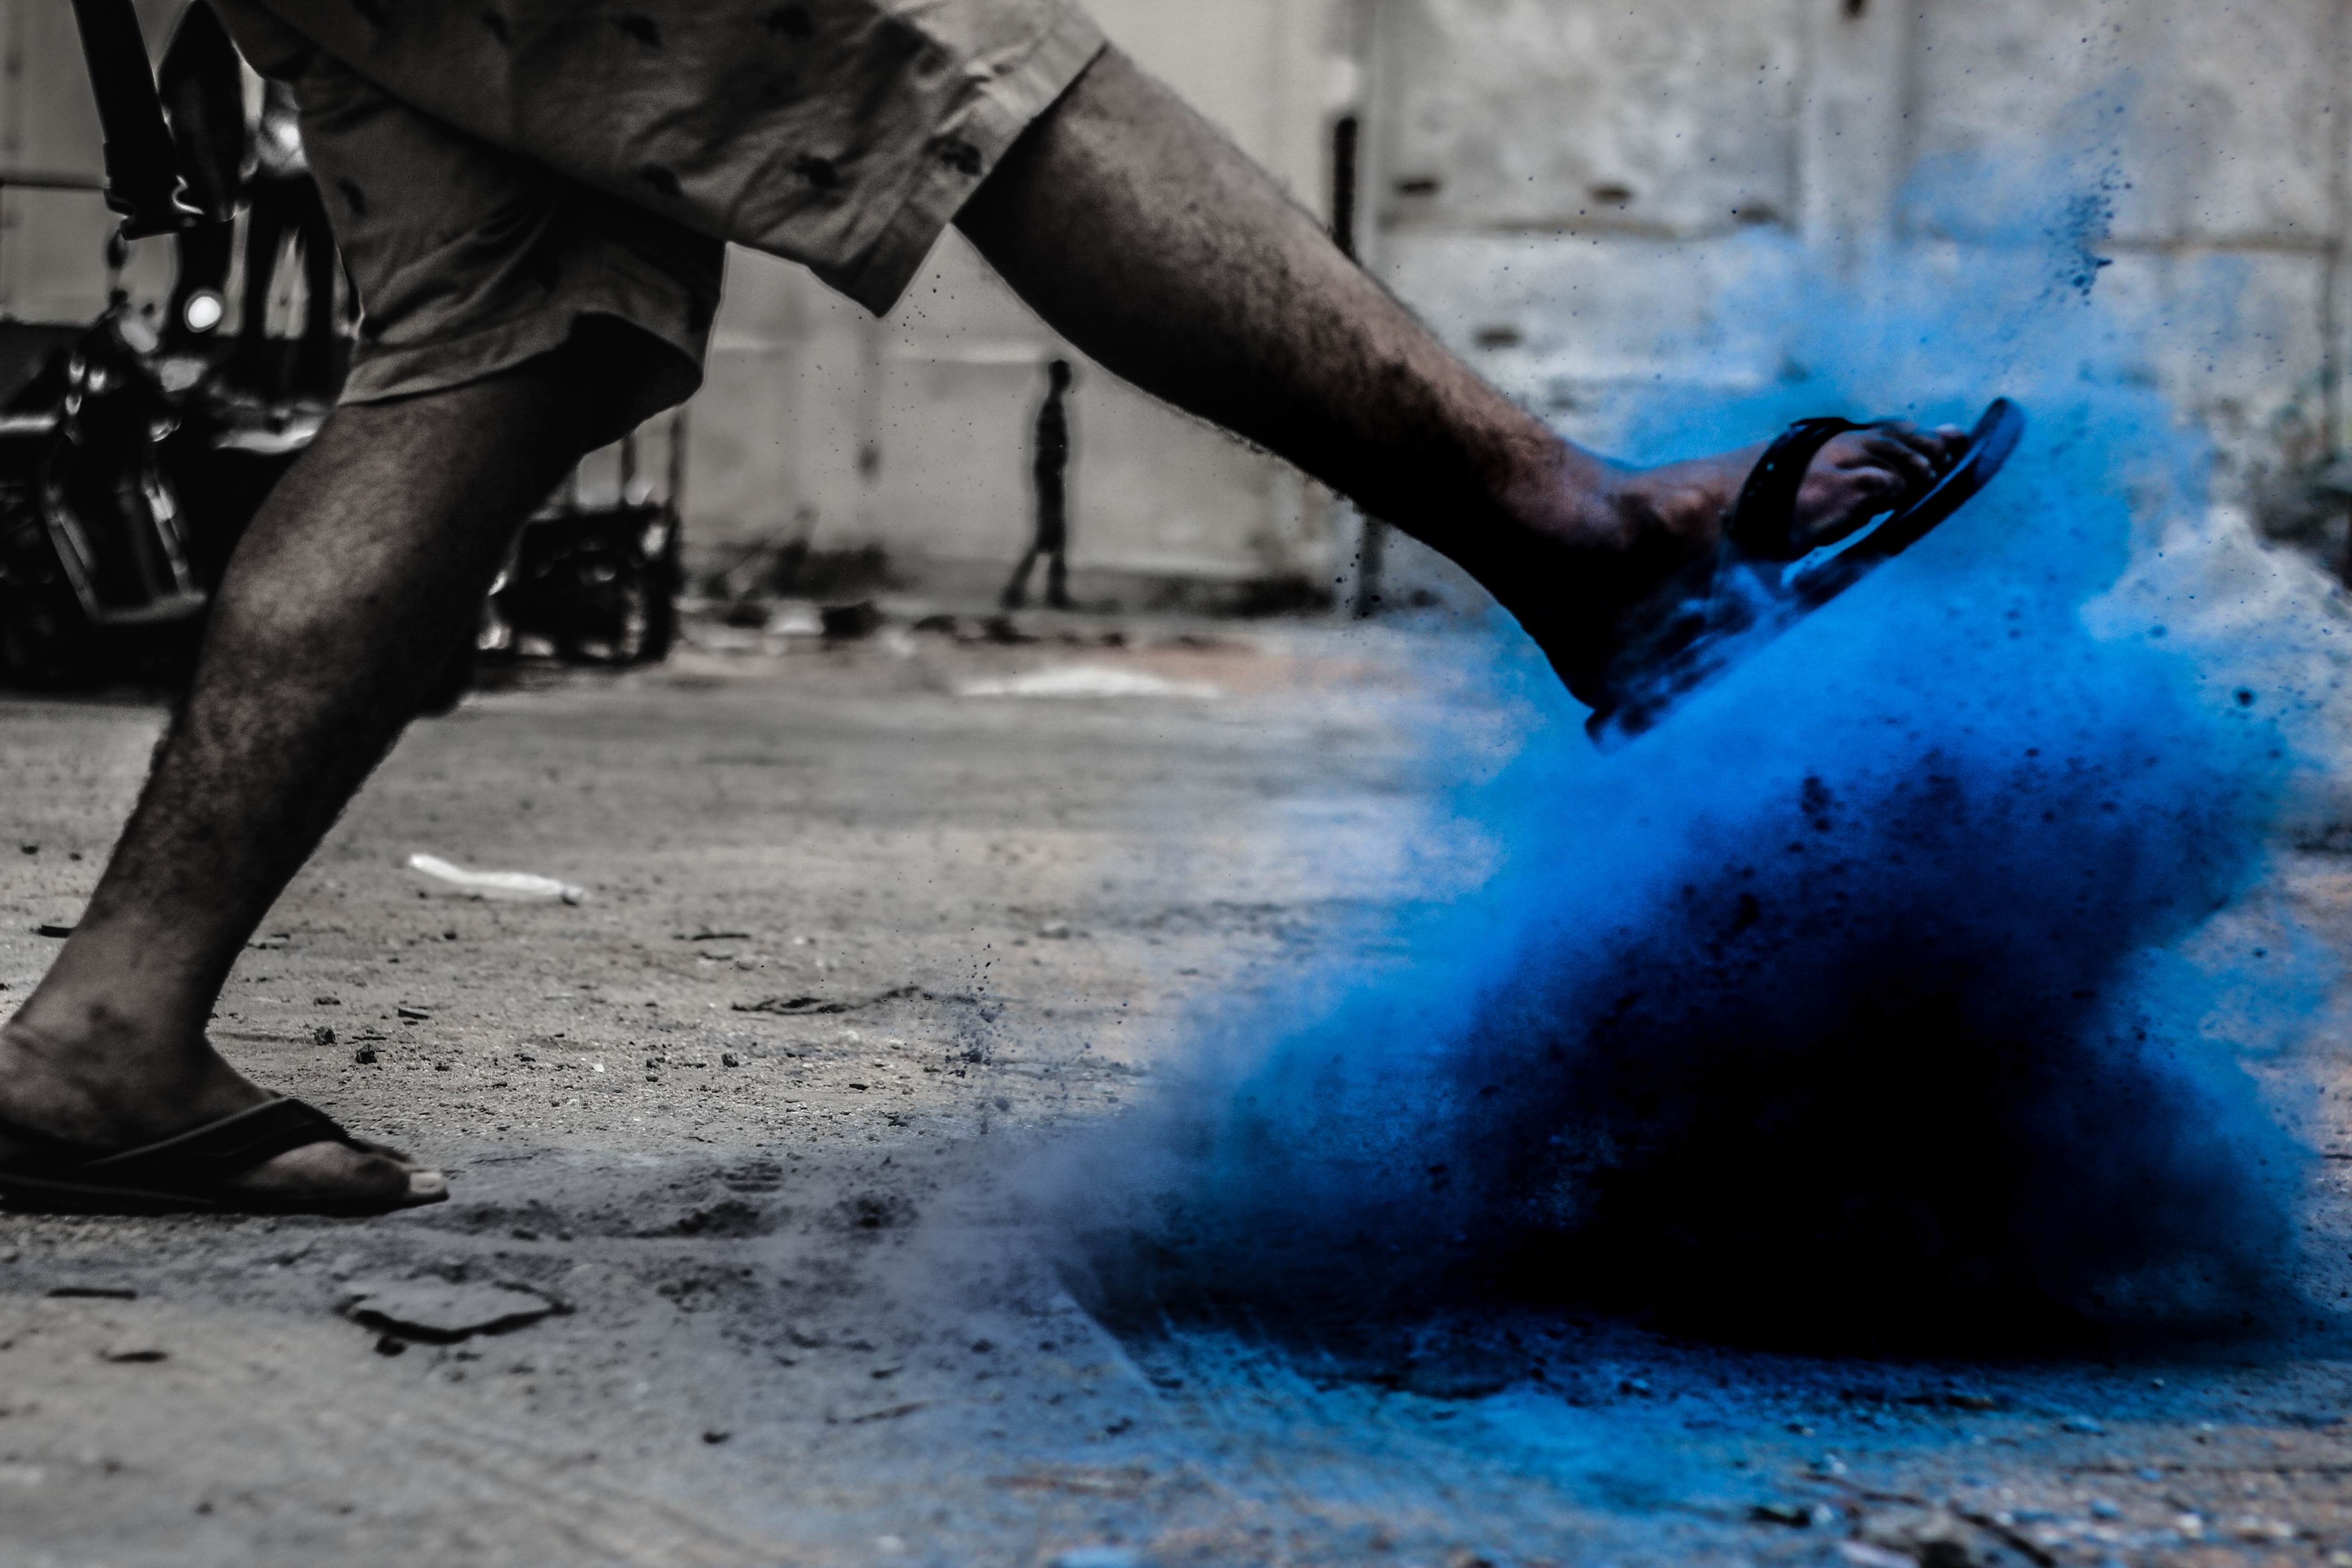
tree, water, shoe, mud, blue, fun